Sex differences in social media use

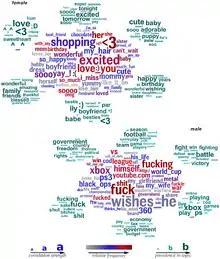
Words, phrases, and topics most highly distinguishing English-speaking females and males in social media in 2013

Men and women use social media in different ways and with different frequencies.